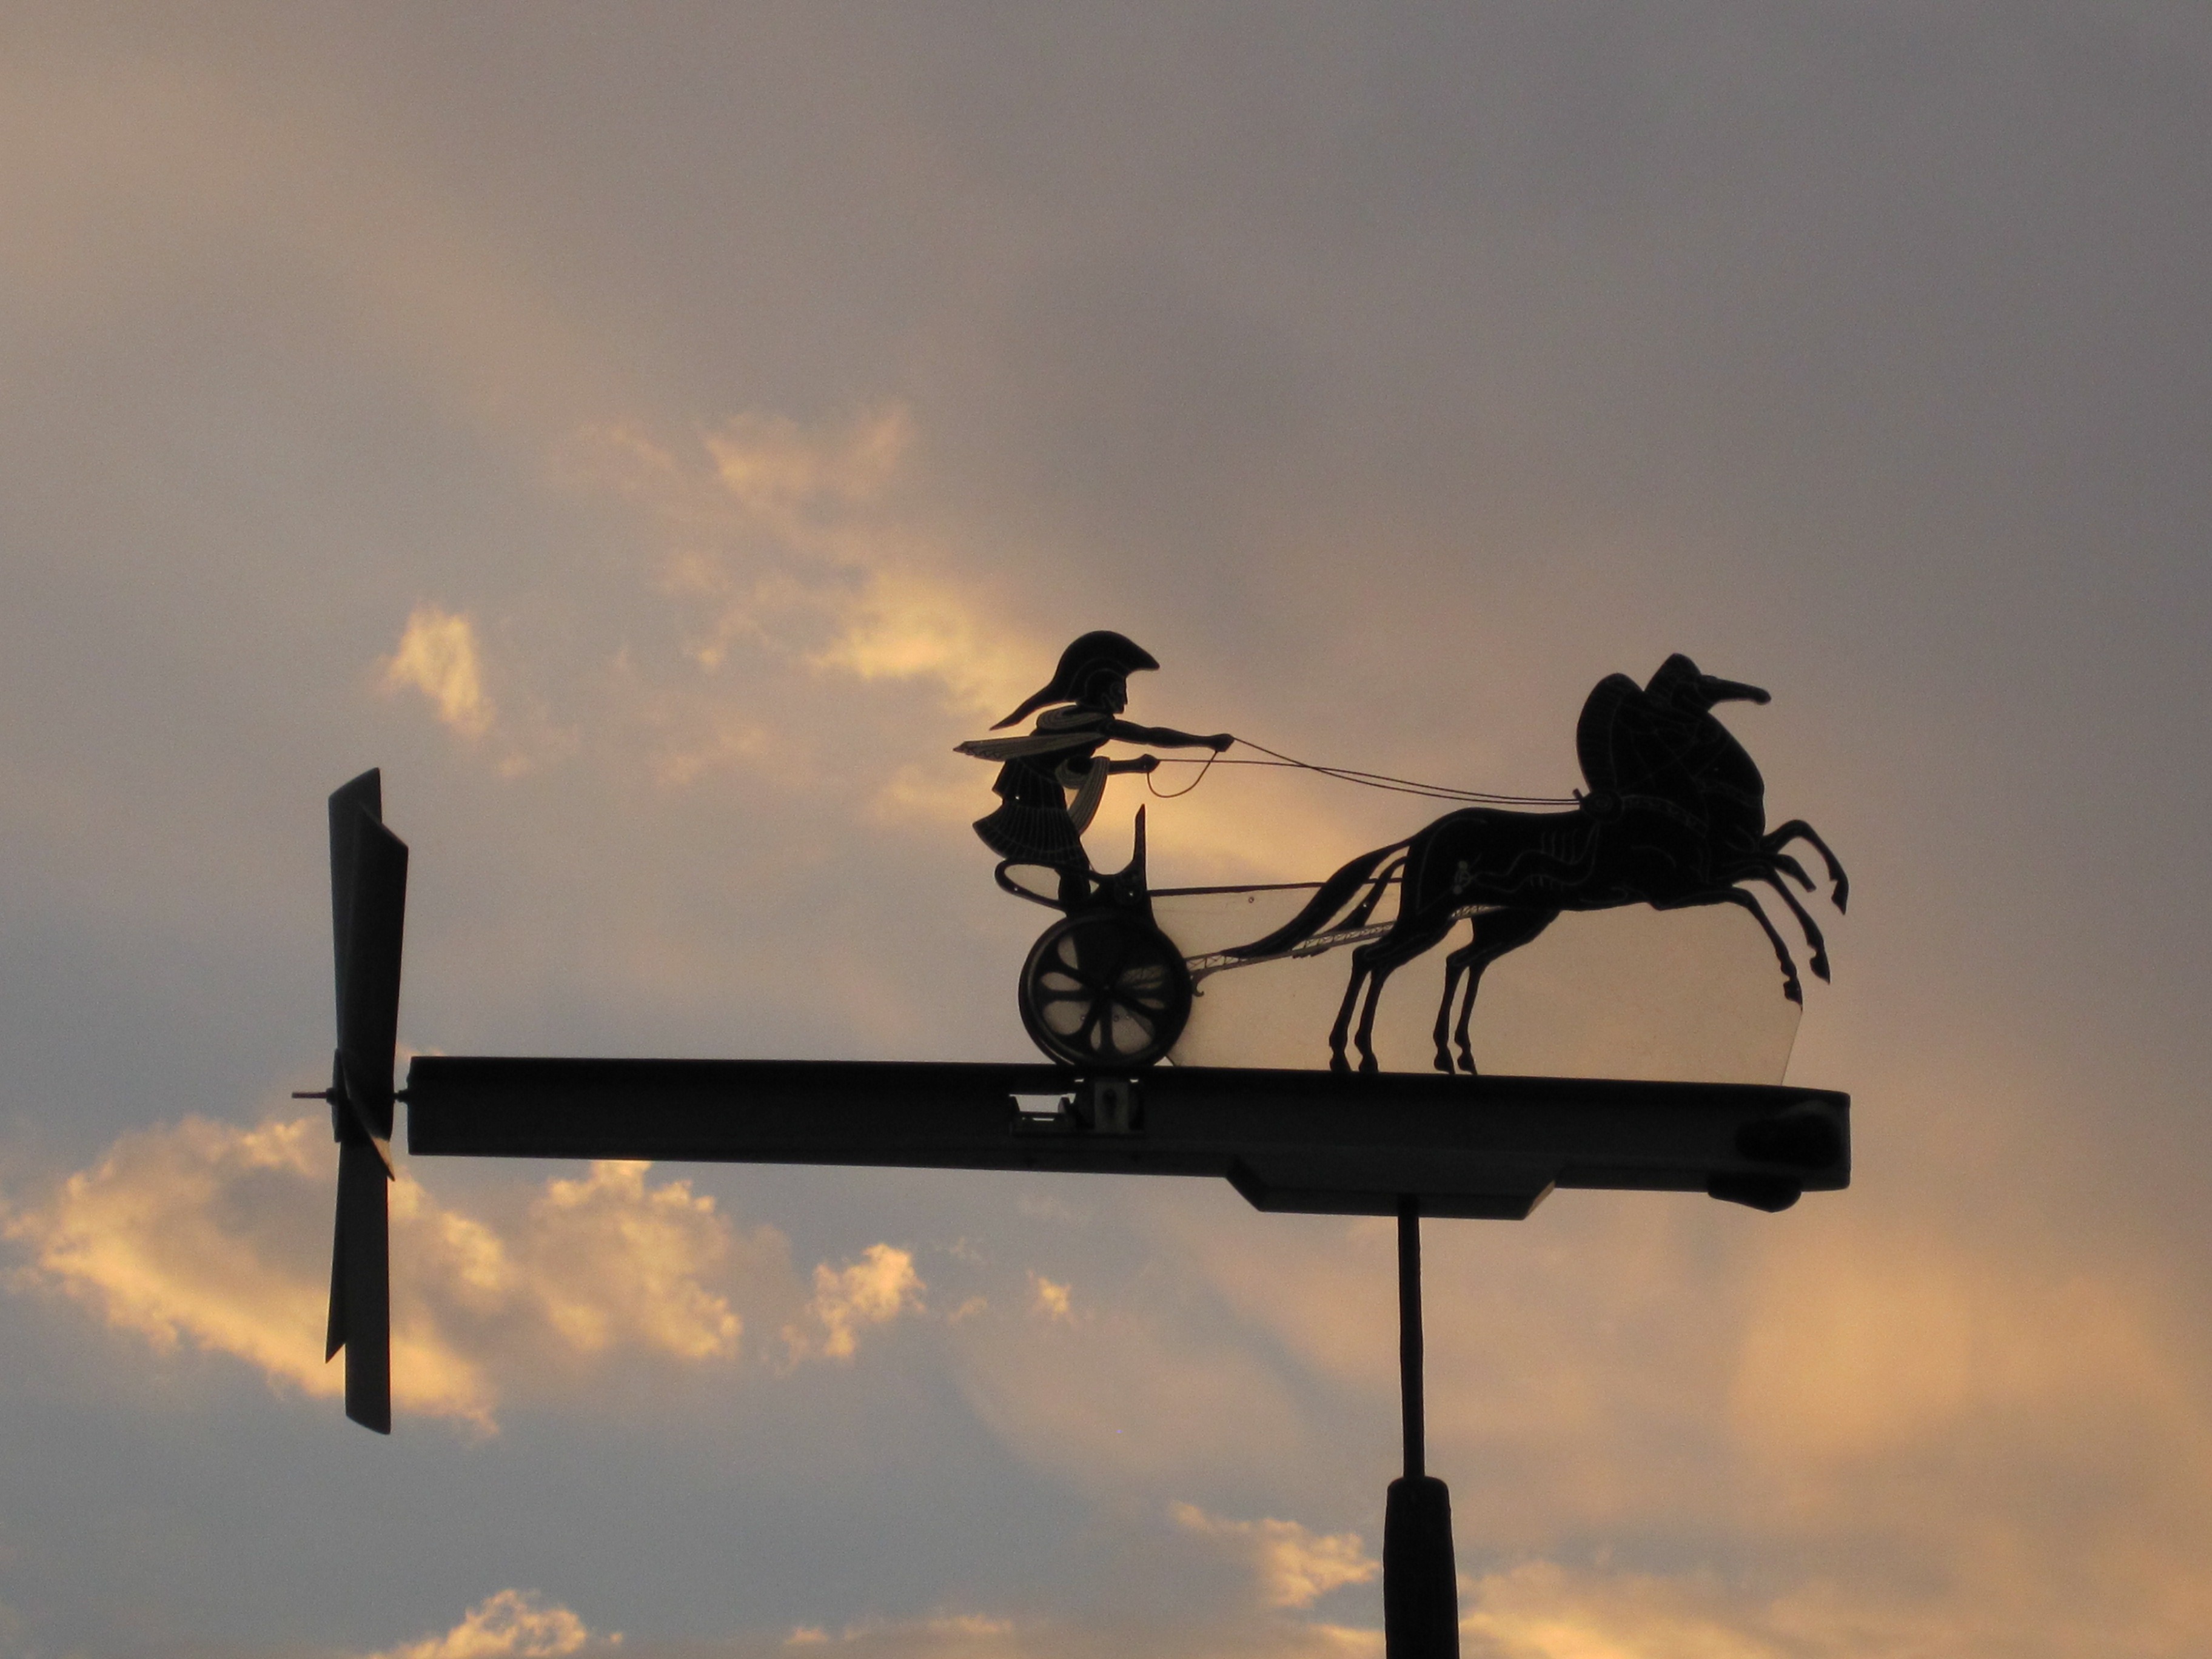
silhouette, cloud, sky, sunrise, sunset, morning, wind, monument, dusk, statue, evening, street light, clouds, weather vane, light fixture, handwork, atmosphere of earth, whirly gig, spartan and chariot, horse dran war chariot, soft sunset glow, driving propellar